Cab unit

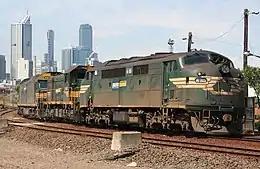
Three body styles of diesel locomotive: cab unit (front), hood unit, and flat-nose (rear). These locomotives are operated by Pacific National in Australia.

In North American railroad terminology, a cab unit is a railroad locomotive with its own cab and controls.